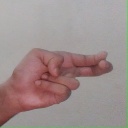
अक्षर: ह